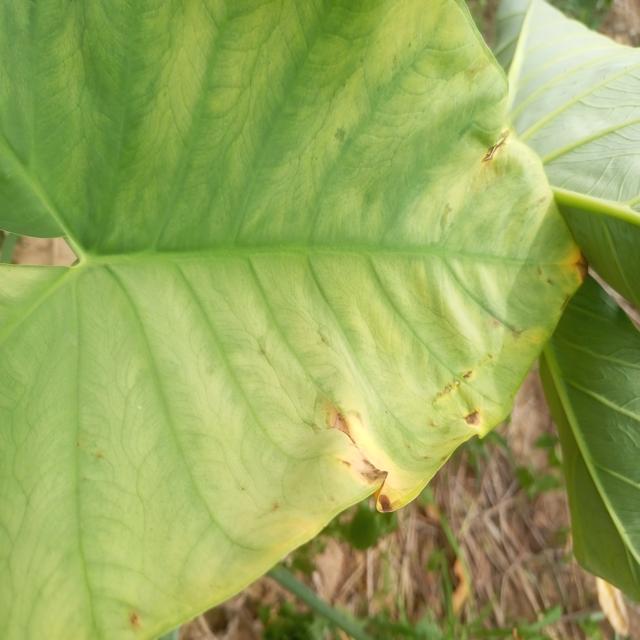
Label: Early_Blight